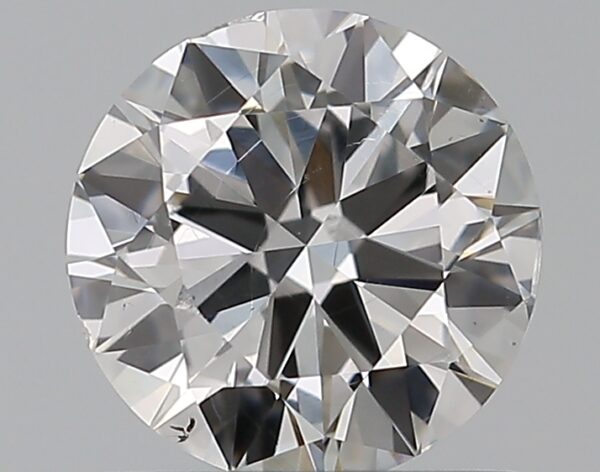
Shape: round
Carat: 0.7
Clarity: VS2
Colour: D
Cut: VG
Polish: VG
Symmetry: GD
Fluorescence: M
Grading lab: GIA
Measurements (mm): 5.69 x 5.73 x 3.39